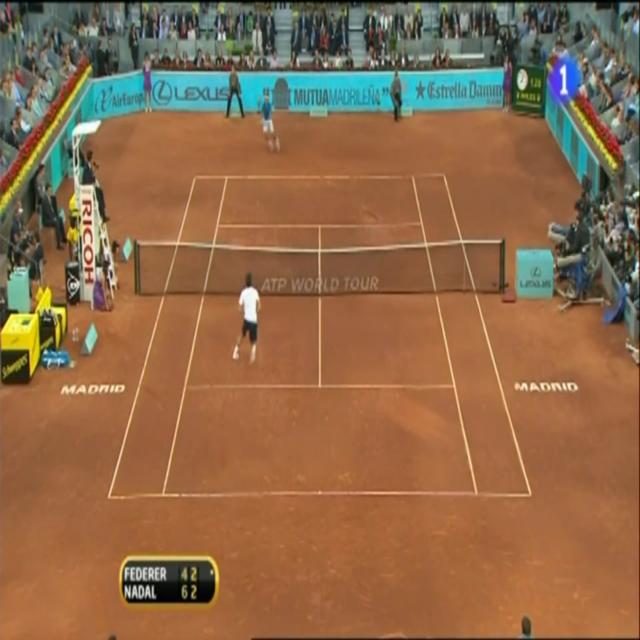
Player A is at the net and player B at the baseline.